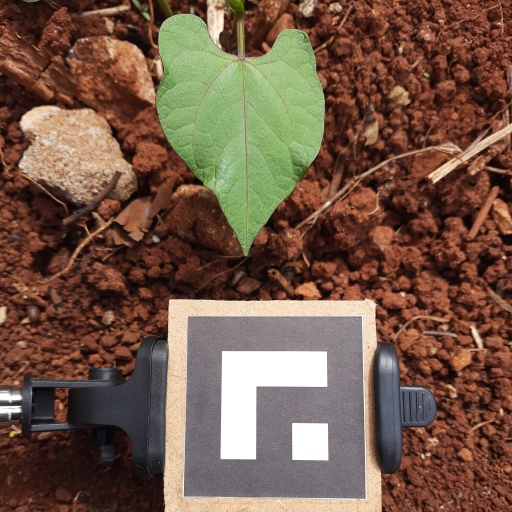
Observations: wavy surface, no eating holes, under cloudy sky